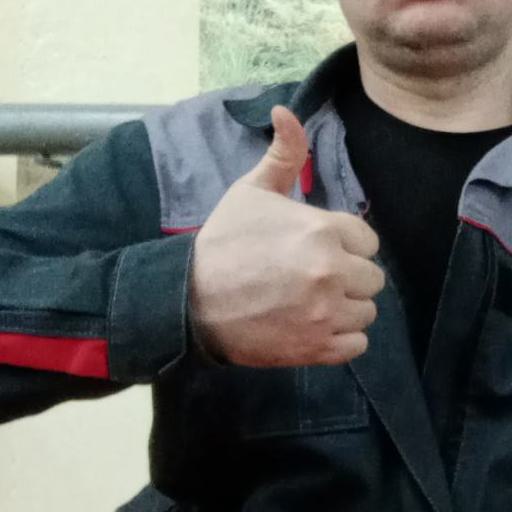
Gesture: like